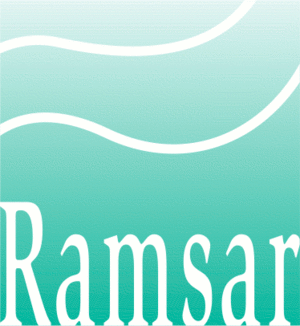
Ramsarkonventionen
RAMSAR logo
"Ramsar-konventionen eller ""Konvention af 2. februar 1971 om vådområder af international betydning navnlig som levesteder for vandfugle"" er en international aftale der har navn efter byen Ramsar i Iran hvor den blev vedtaget i 1971. Den blev ratificeret af Danmark ved kgl. resolution af 16. juli 1977; Ved ratifikation anerkender det pågældende land sit internationale ansvar for vådområderne og disses dyreliv. Konventionen skal sikre udpegning og beskyttelse af vådområder og sikre at der kun foregår ""fornuftig brug"" eller ""bæredygtig udnyttelse"".